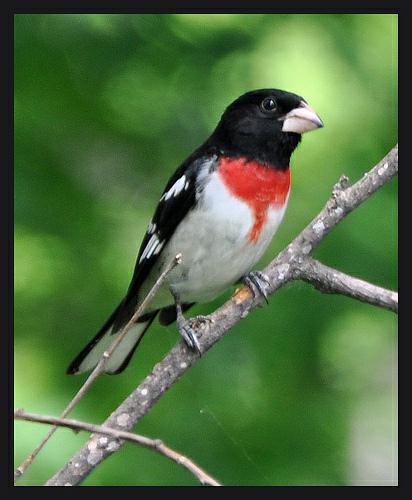
A photo of a rose breasted grosbeak